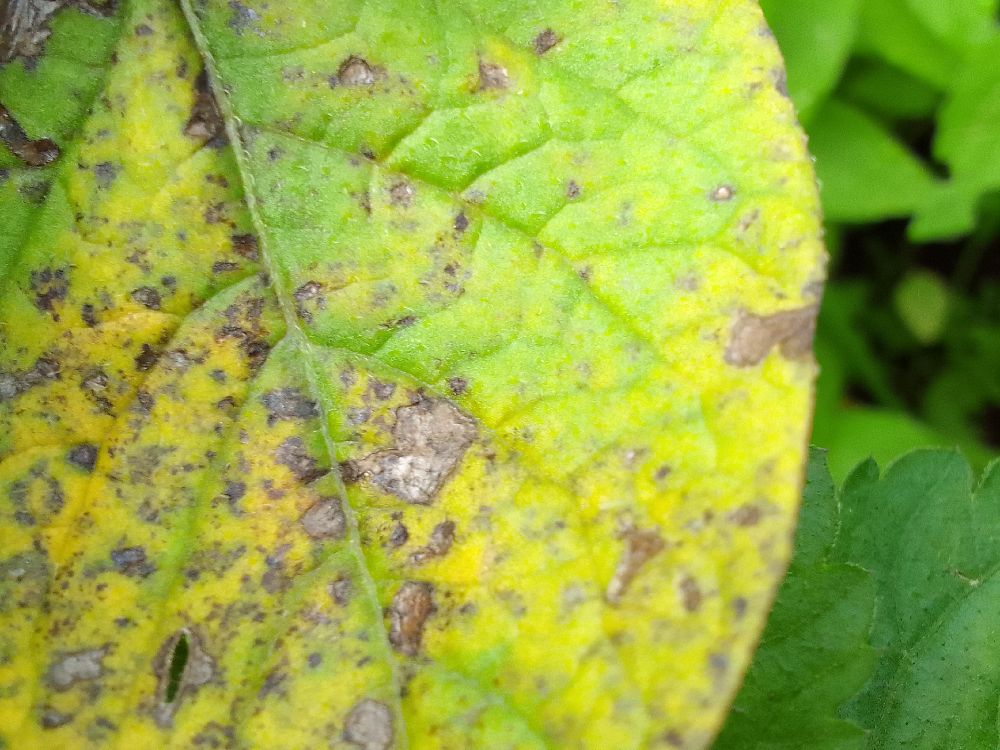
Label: Early blight